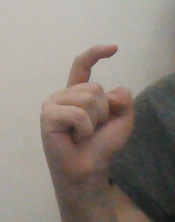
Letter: ra